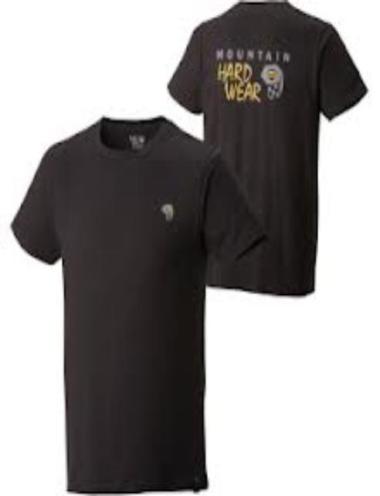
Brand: mountain hardwear
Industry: Clothes